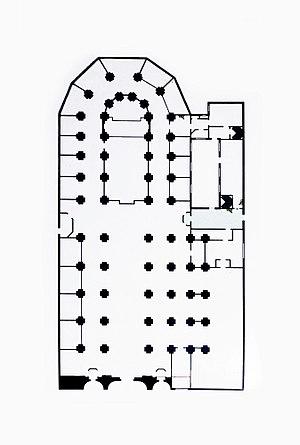
Plan de l'église Saint-Merri - Paris IV D'après le plan officiel affiché dans l'église.
L’église Saint-Merri est une église catholique située à proximité du centre Georges-Pompidou au croisement de la rue Saint-Martin et de la rue de la Verrerie dans le 4ᵉ arrondissement de Paris. Le nom de Saint-Merri viendrait de l’abbé saint Médéric, mort en l’an 700, canonisé puis rebaptisé saint Merri par contraction. Les restes de ce saint reposent toujours dans la crypte de l’église.